Atmospheric-pressure laser ionization

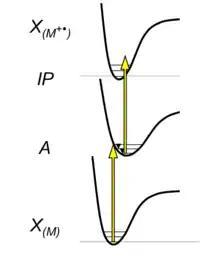
APLI Ionization Mechanism: A molecule M is brought from the electronic ground state into an electronically excited state A by the absorption of a photon if the energy of the photon fits to the energy of an excited state. The molecule relaxes afterwards or by the absorption of a second photon at sufficiently high photon fluxes, the ionization potential is reached: One electron is removed from the molecule and a radical-cation is formed. For efficient ionization by the absorption of two photons a high density of electronic states in the intermediate region is necessary.

The excitation of electrons in atoms and molecules by the absorption of one or more photons can be sufficient for the spatial separation of the electron and the atom or molecule. In the gas phase, this process is called photoionization. The combined energy of the absorbed photons in this process must be above the ionization potential of the atom or molecule.